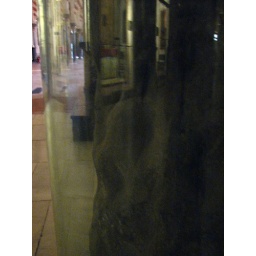
the craziest column in the forest, looks like a tree